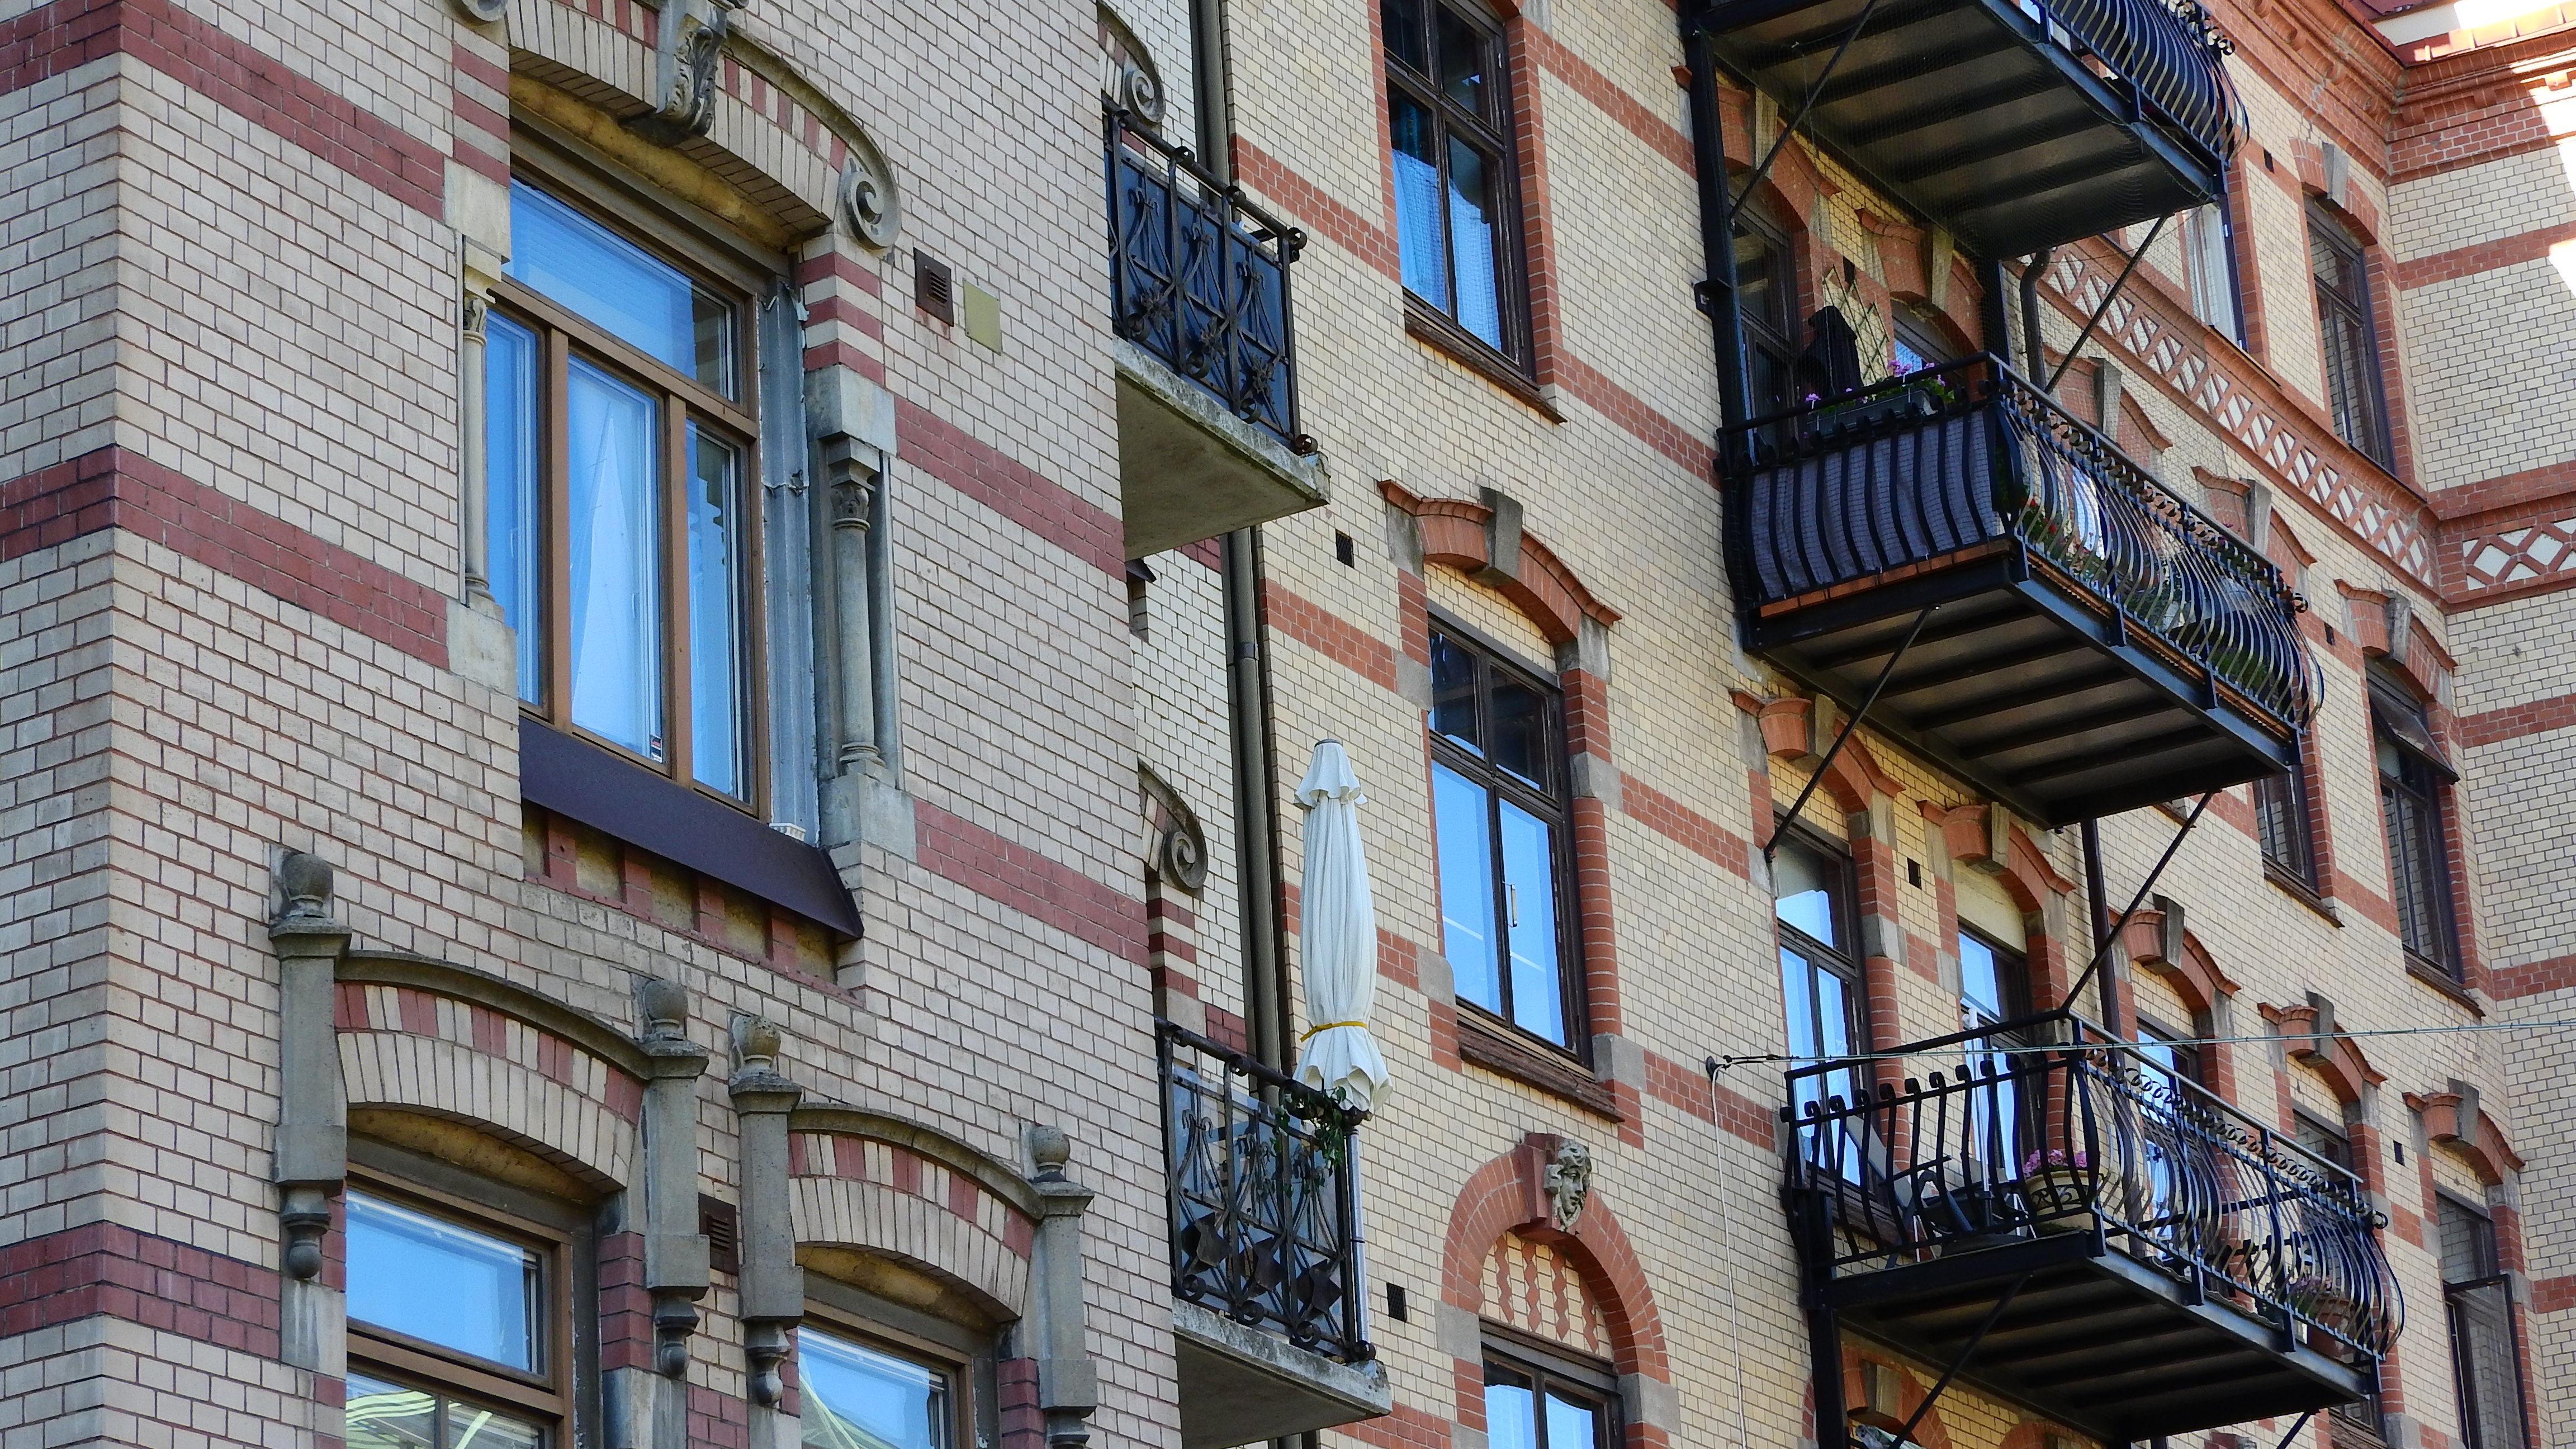
architecture, road, street, window, town, alley, city, skyscraper, cityscape, downtown, balcony, facade, tourism, houses, sweden, gothenburg, metropolis, neighbourhood, apartment house, urban area, human settlement